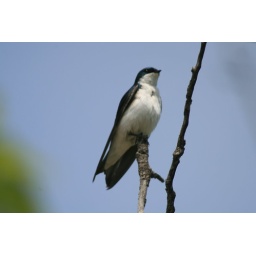
The tree swallow is similar to a barn swallow or cliff swallow but is identified by the white breast.